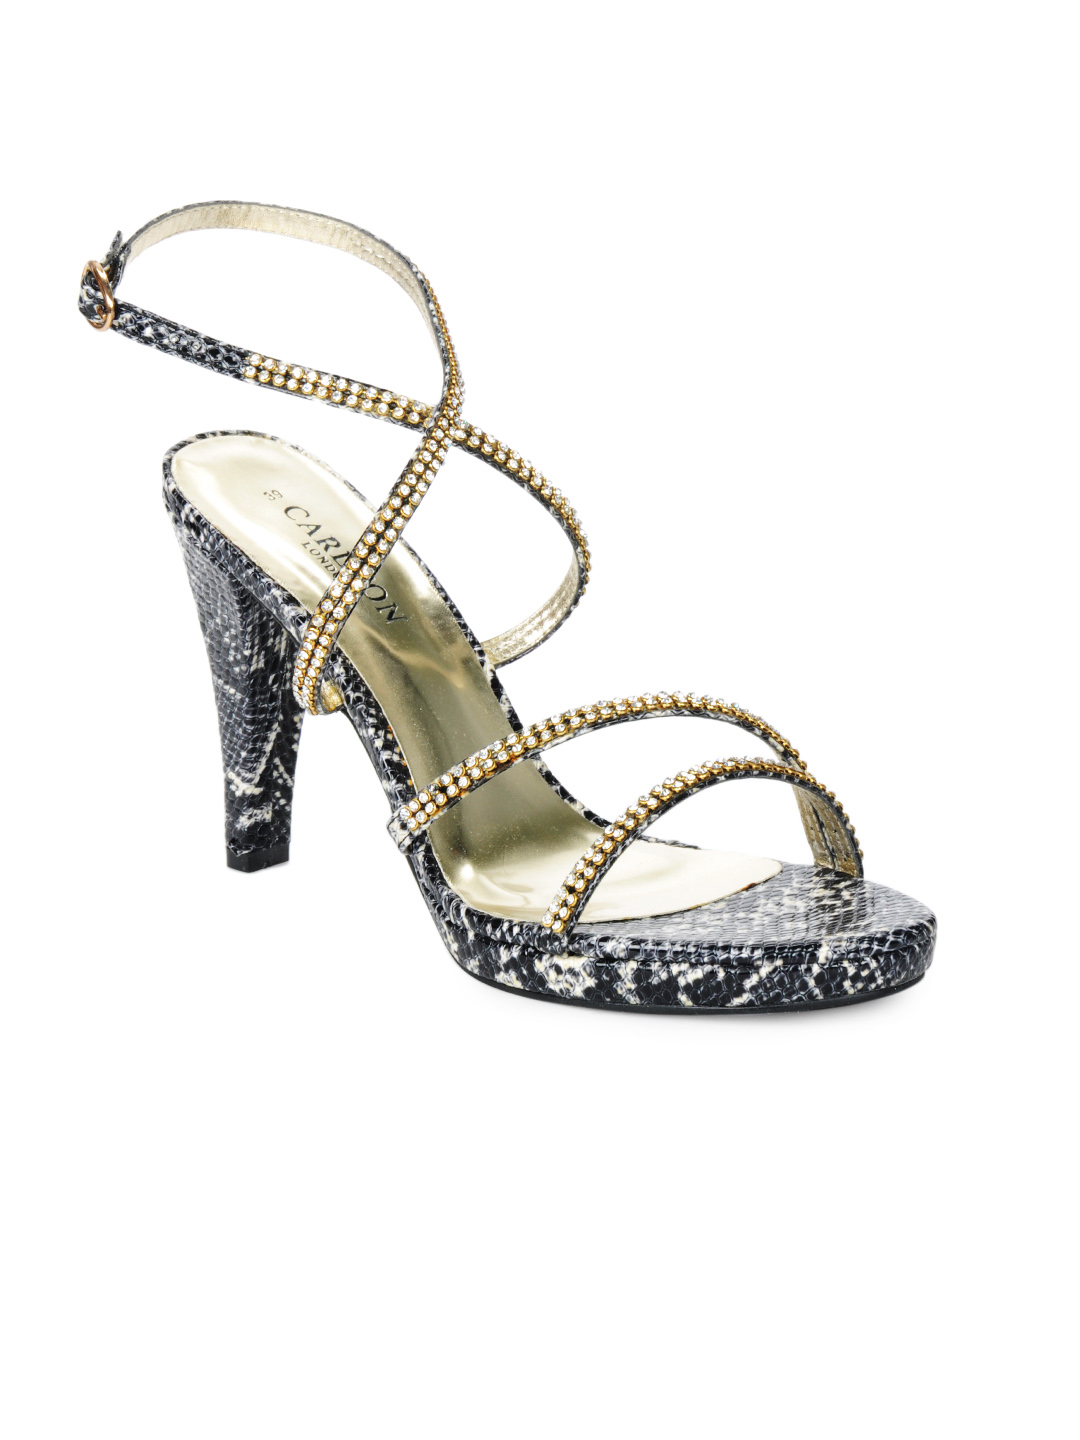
Carlton London Women Black Heels
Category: Footwear / Shoes / Heels
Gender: Women
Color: Black
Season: Winter 2012
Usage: Casual